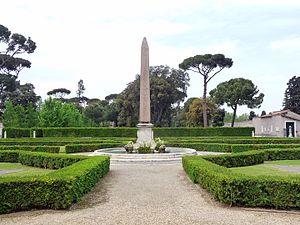
Balthus, pseudonyme de Balthasar Kłossowski, parfois dit Kłossowski de Rola, né à Paris le 29 février 1908, mort à Rossinière le 18 février 2001, est un peintre figuratif français d'origine prussienne, aujourd'hui polonaise.